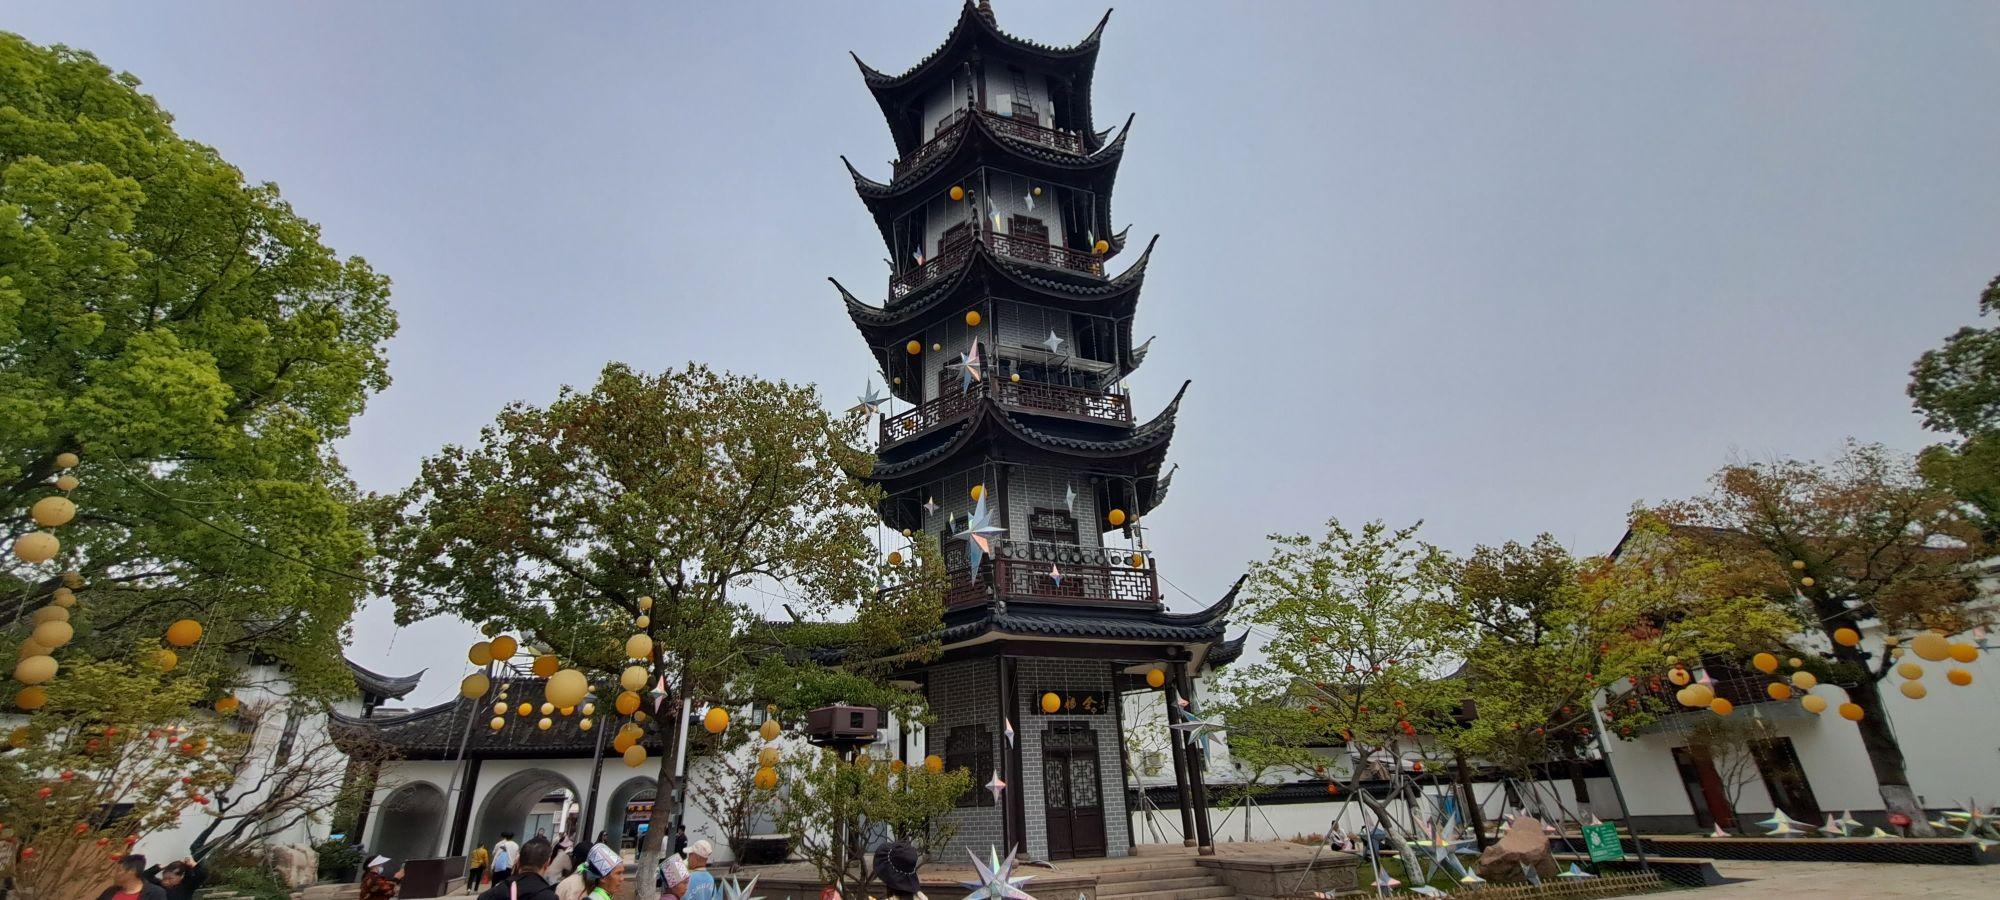
地标名称：全福塔
所在城市：苏州市·昆山市